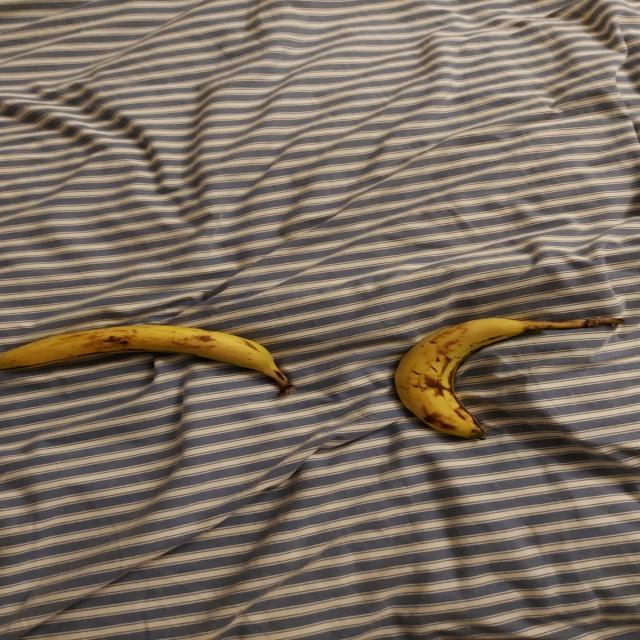
Label: bananas